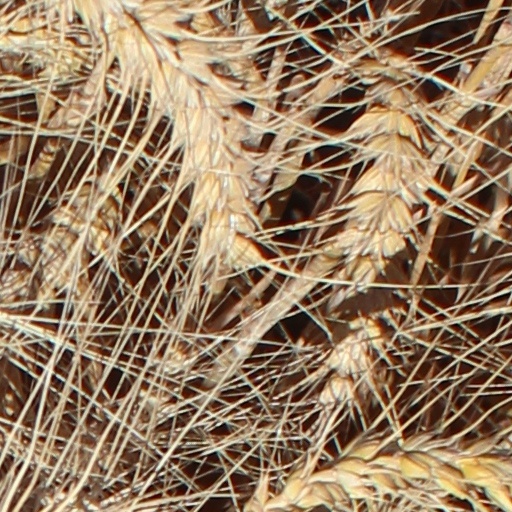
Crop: wheat